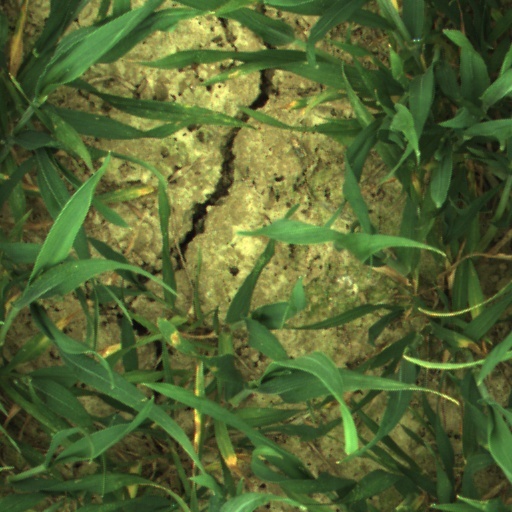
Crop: wheat